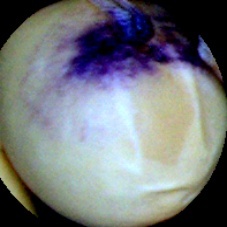
Label: Spotted